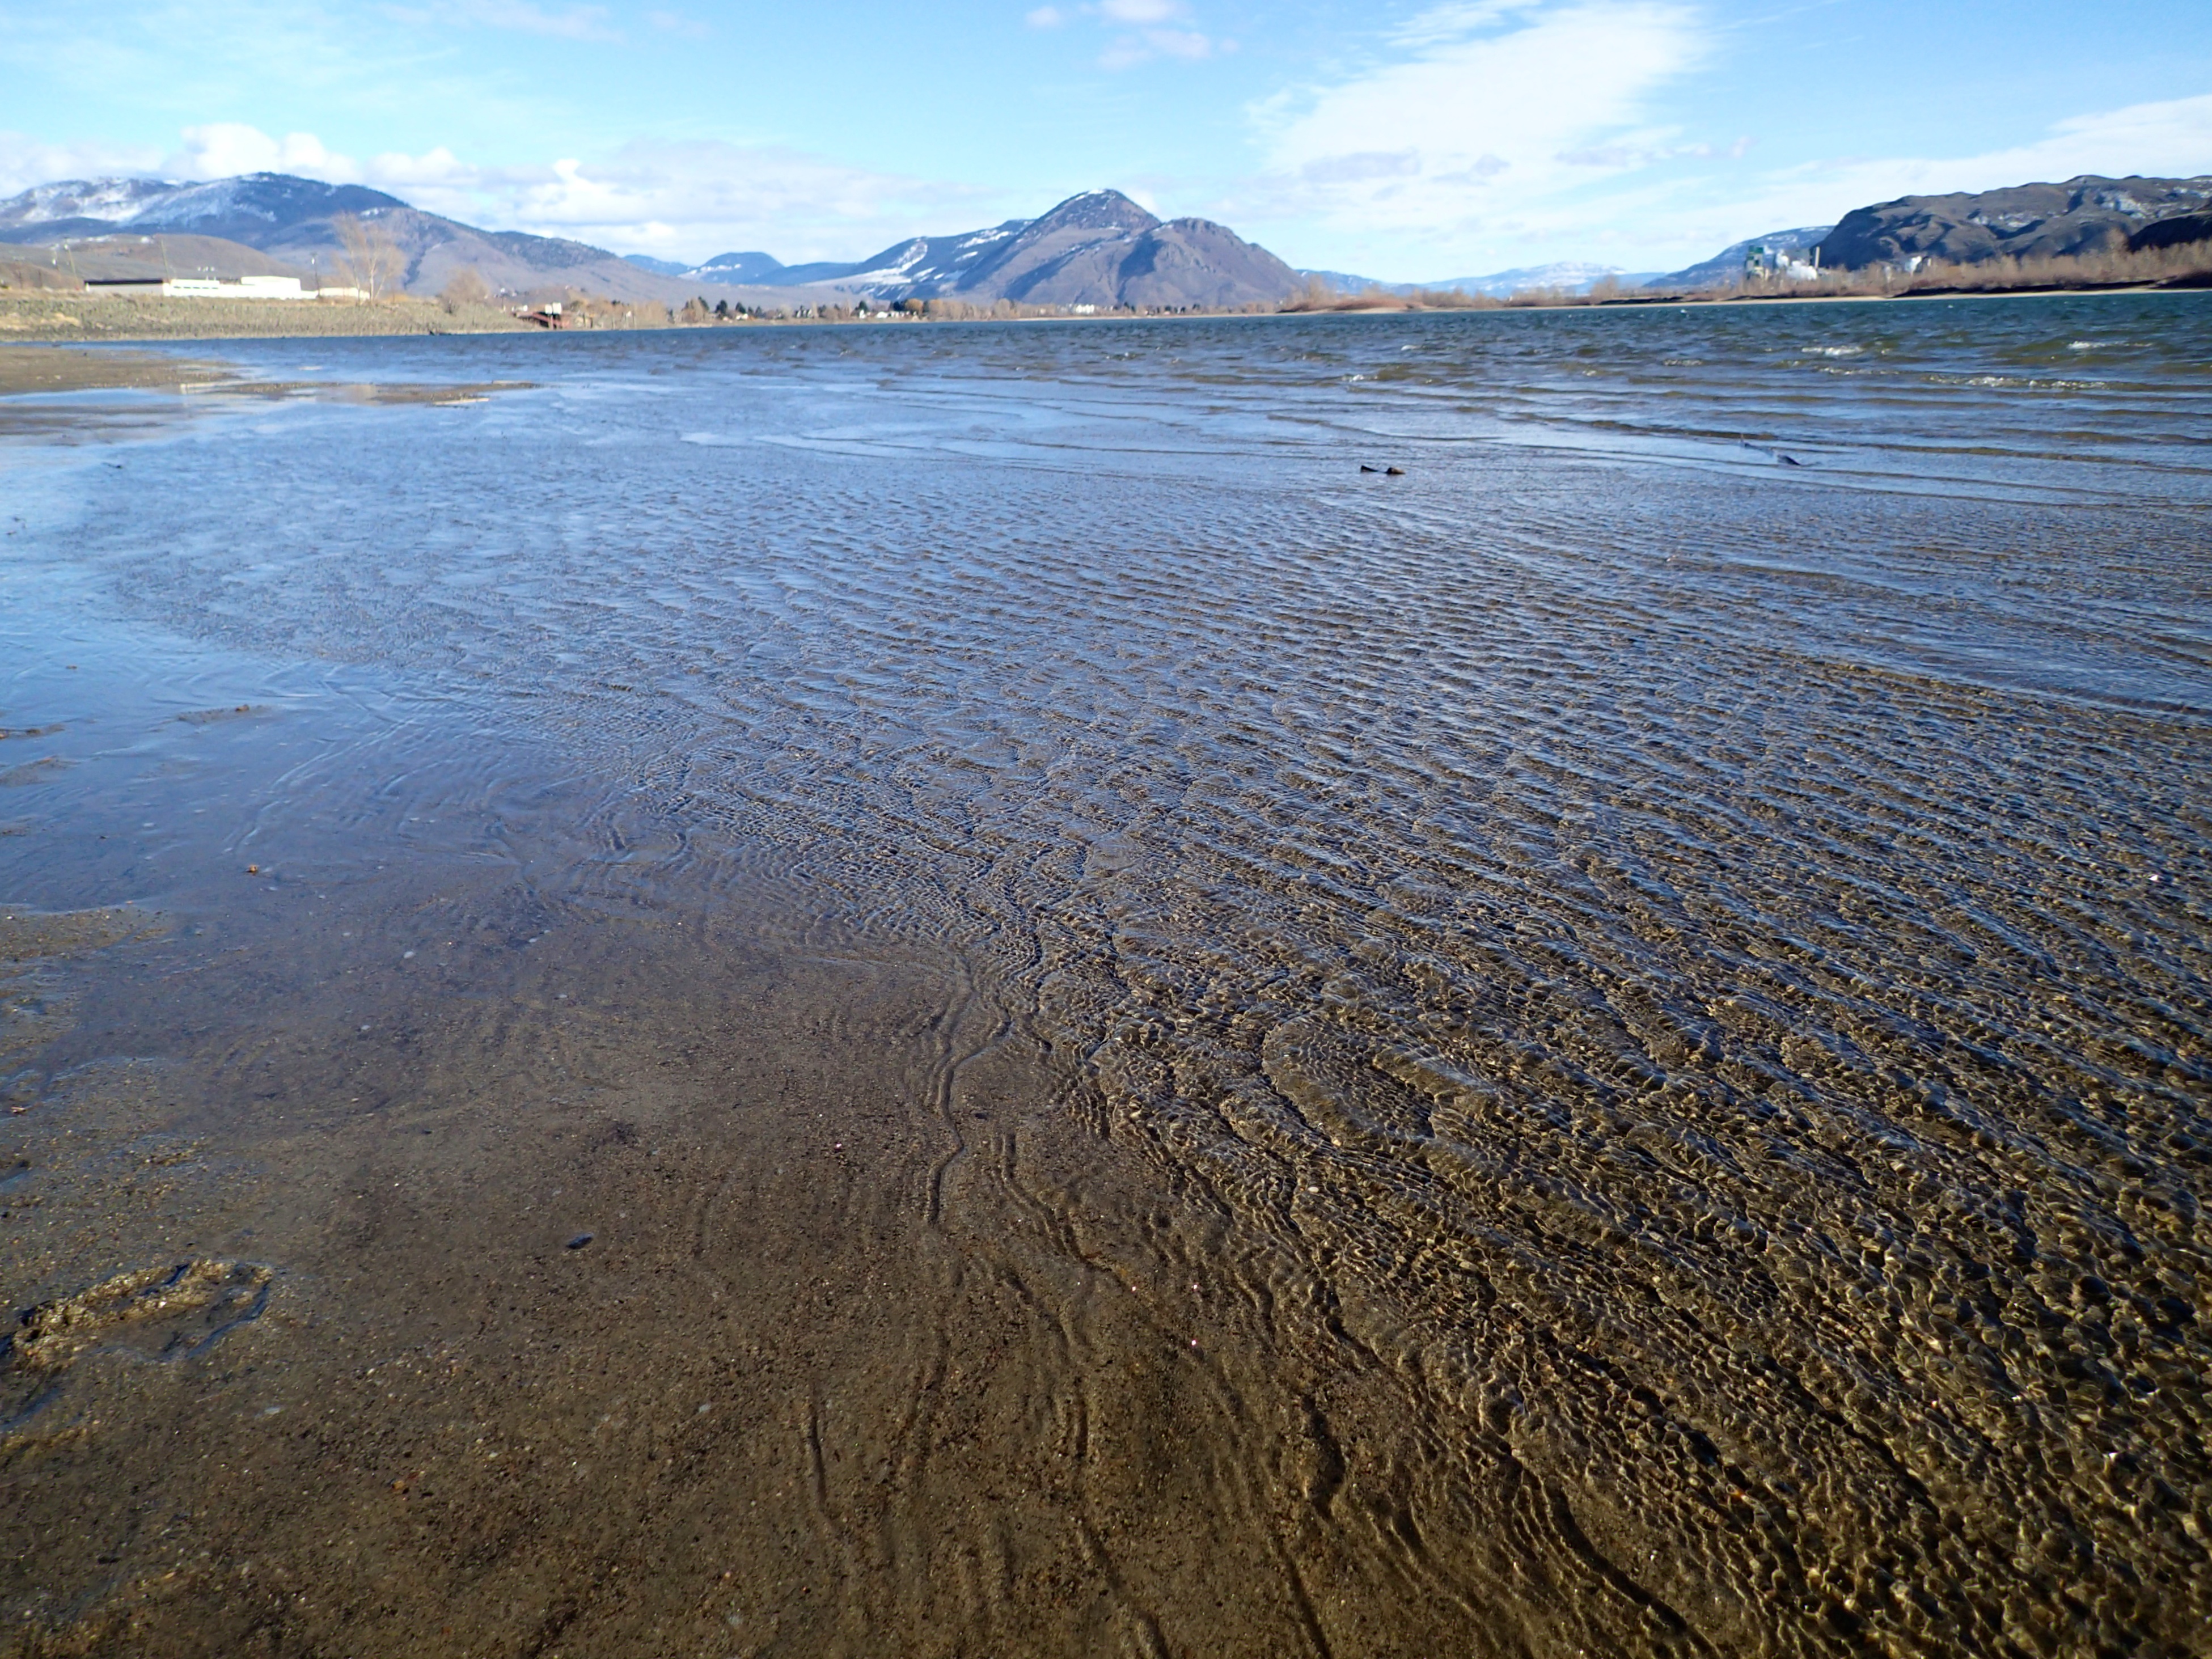
beach, landscape, sea, coast, sand, ocean, horizon, marsh, wilderness, mountain, cloud, morning, shore, wave, lake, reflection, bay, reservoir, body of water, wetland, plateau, habitat, loch, tundra, mudflat, natural environment